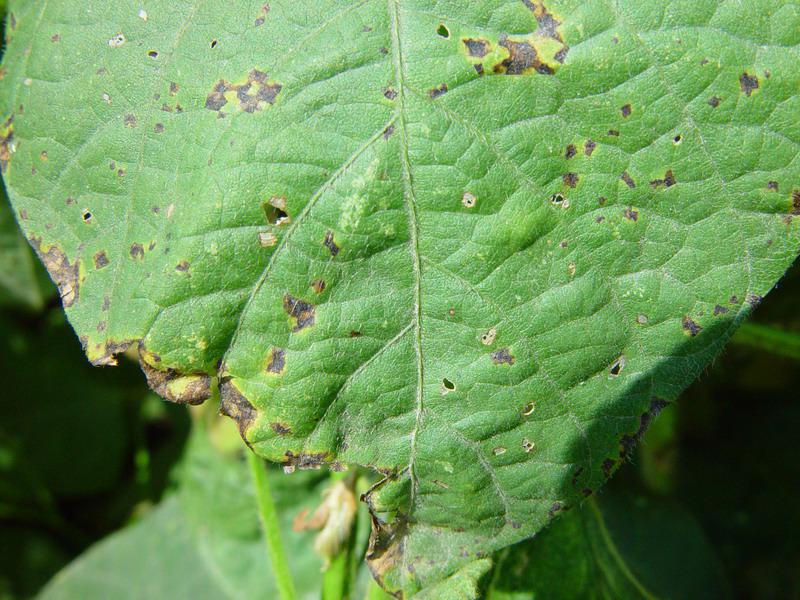
Plant: Soybean
Disease: soybean bacterial blight